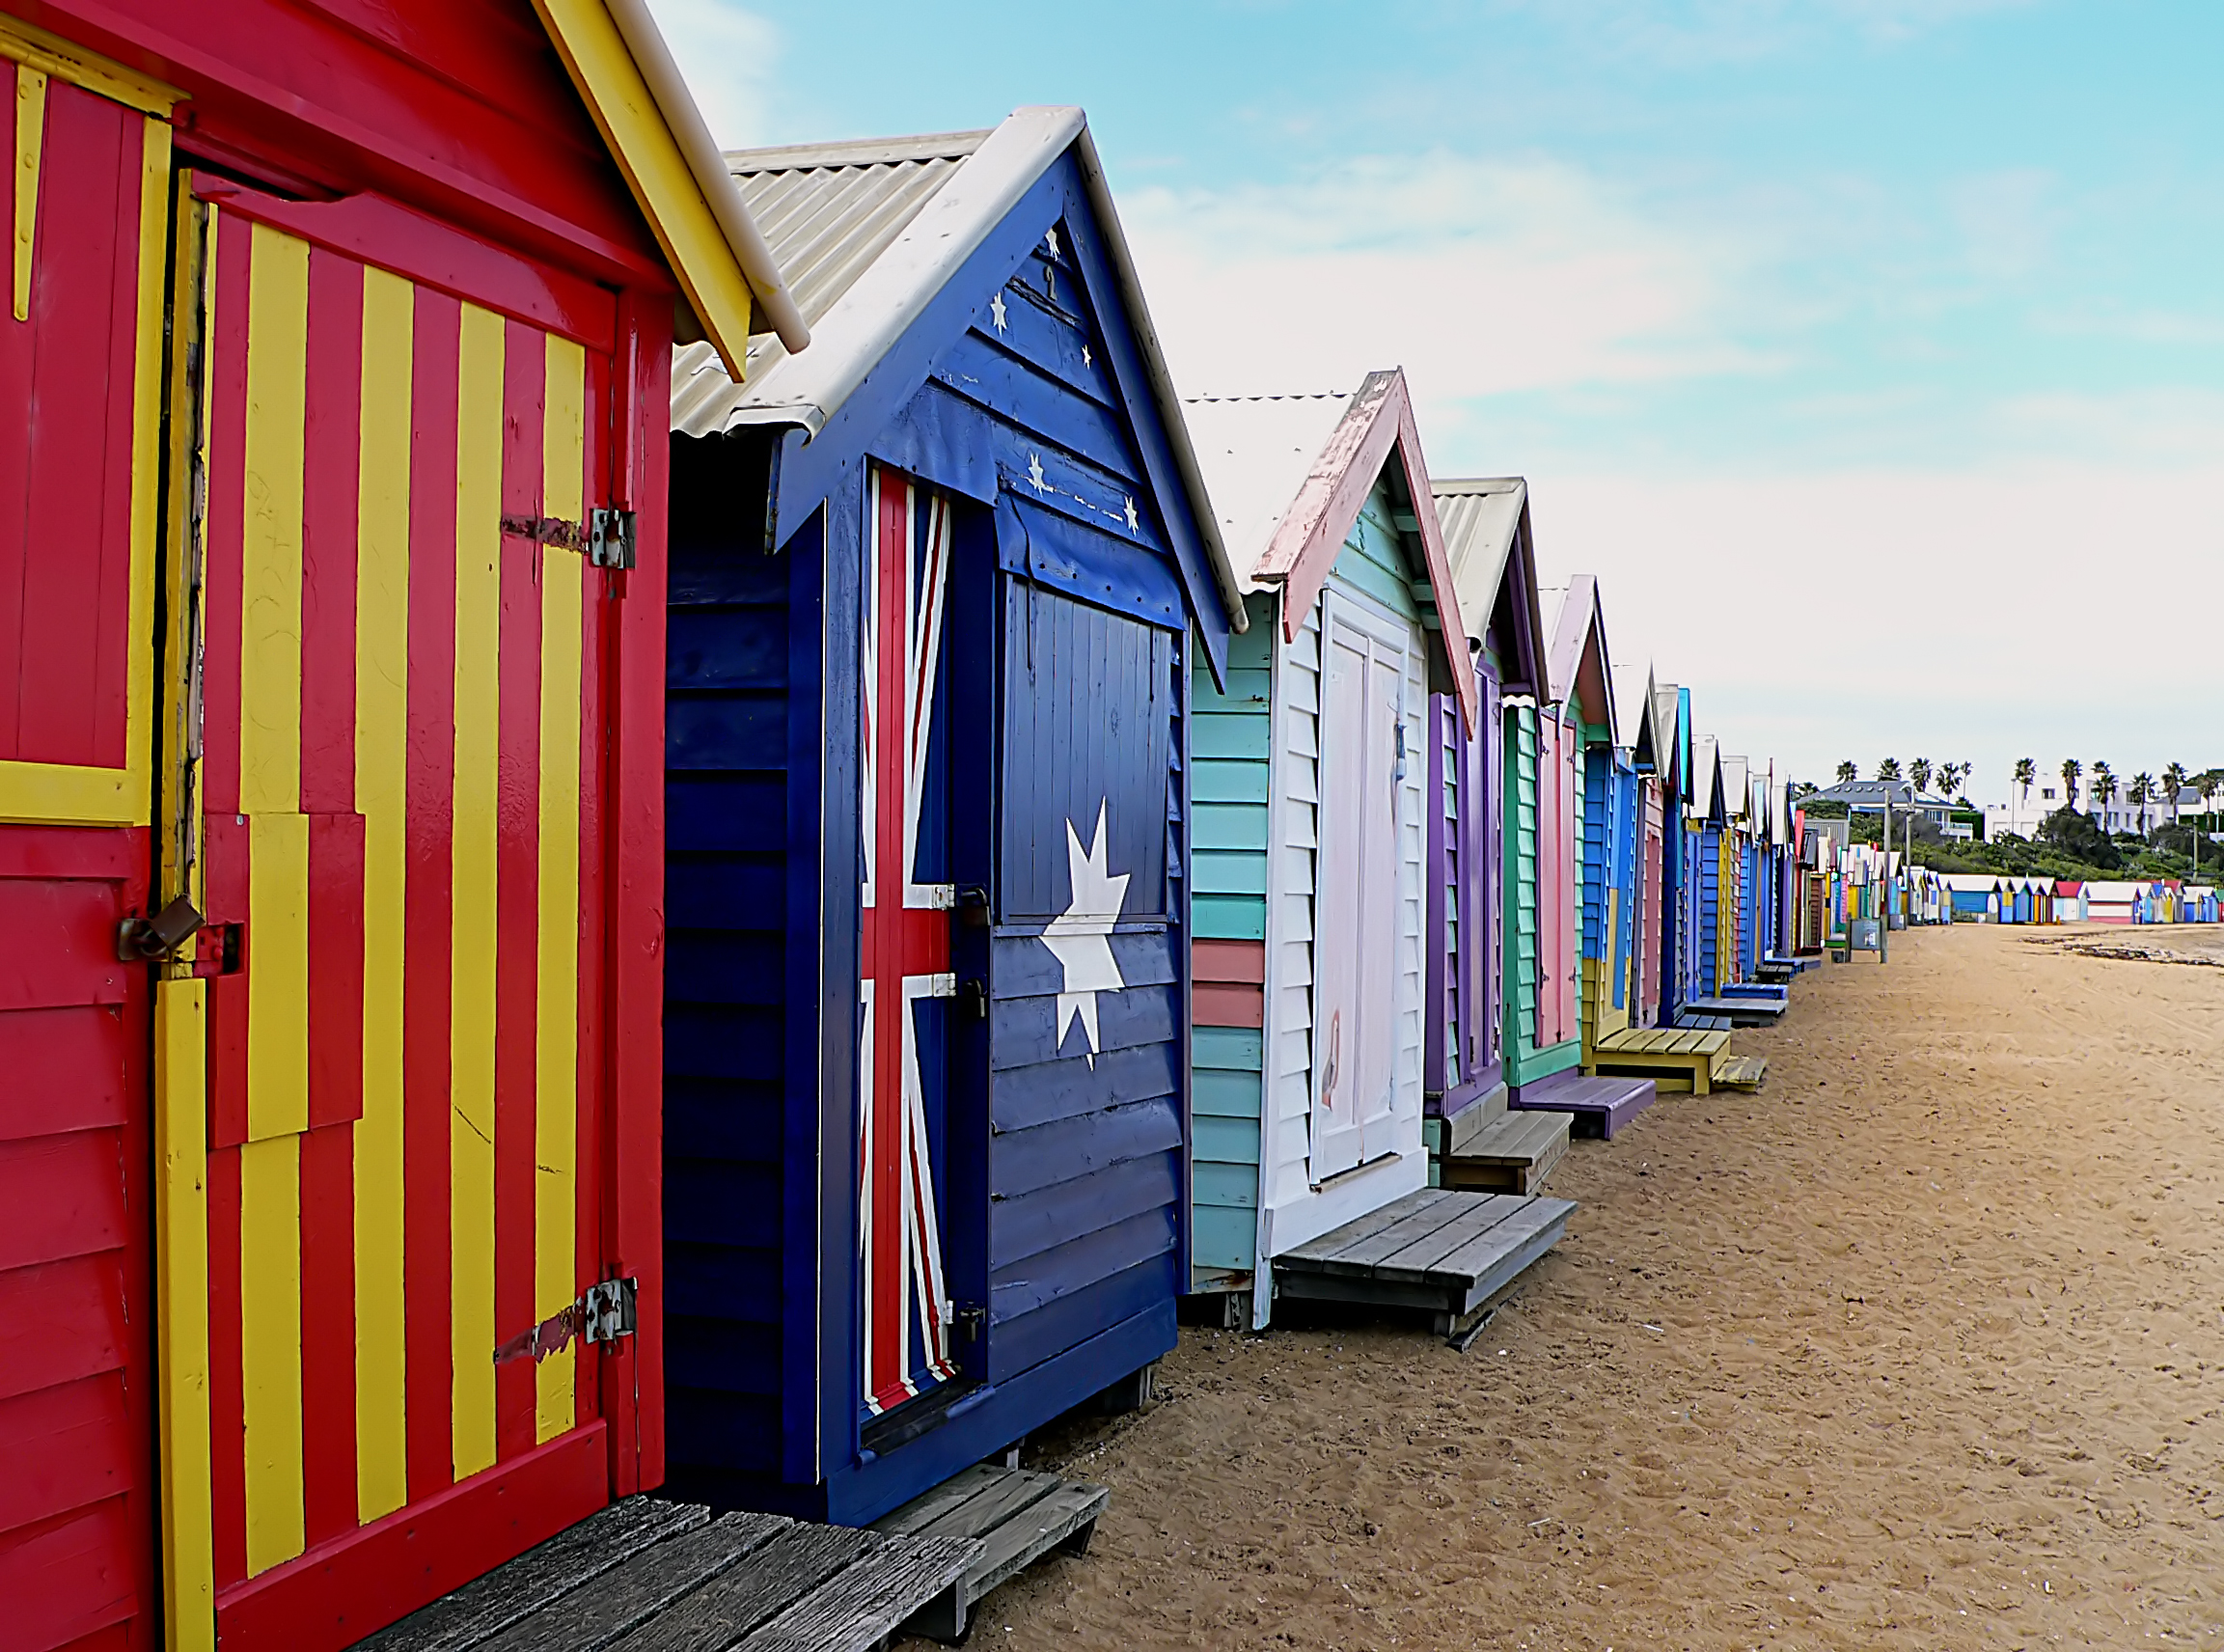
house, color, facade, blue, colour, melbourne, victoriaaustralia, brightonbathingboxes, colouredstripessheds